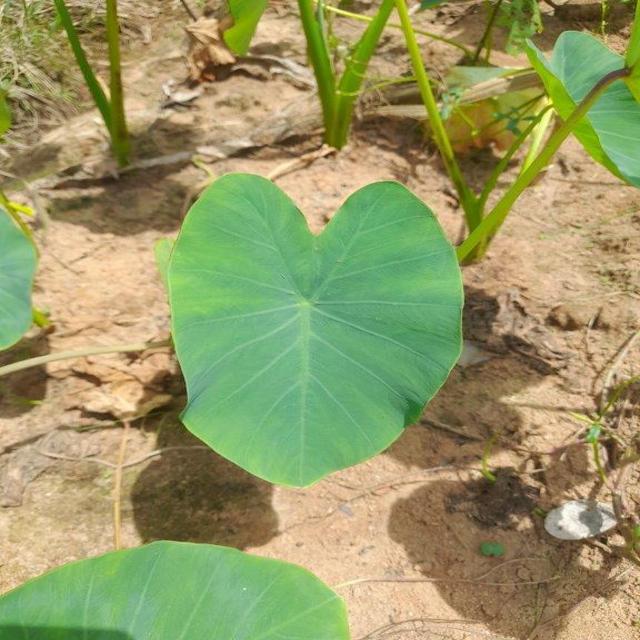
Label: Healthy